Randy Travis

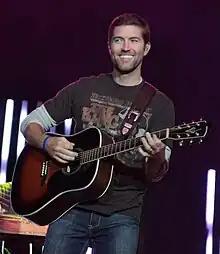
Josh Turner strumming an acoustic guitar

Carrie Underwood recorded a cover of "I Told You So" on her late-2007 album "Carnival Ride". Her version was released in January 2009 as the album's fifth single. Two months after her rendition was released to radio, disc jockey Jesse Tack at WUBE-FM in Cincinnati, Ohio combined Underwood's recording with the vocal track from Travis's original and distributed the results to 75 other radio stations. Due to the popularity of the combined recording with radio listeners, Underwood and Travis performed the song together on "American Idol" soon after. The two also recorded an official duet version, which was sent to radio as well. With both Travis and Underwood receiving chart credit, the duet version of "I Told You So" peaked at number two on the country charts in 2009, and accounted for Travis's highest overall "Billboard" Hot 100 peak of number nine. The duet won both artists the 2010 Grammy Award for Best Country Collaboration with Vocals.